Revenue stamps of the United States

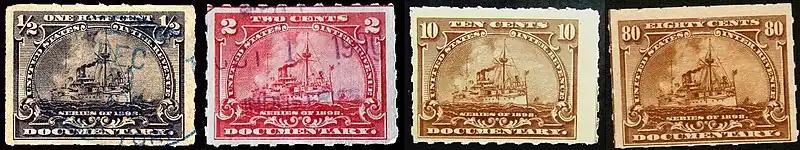

Taxes were commonly levied on alcohol and tobacco products and a variety of such stamps were printed for this purpose. Typically, the stamp would be affixed to a given product when the taxes were paid in such a way as to seal a given container, where upon opening, the stamp would be damaged. For example, revenue stamps for beer tax were issued to brewers in sheet form, where an individual stamp was cut from it and used as a seal over the opening in a barrel of beer. To access the beer the stamp would have to be punctured, thus prohibiting its reuse.